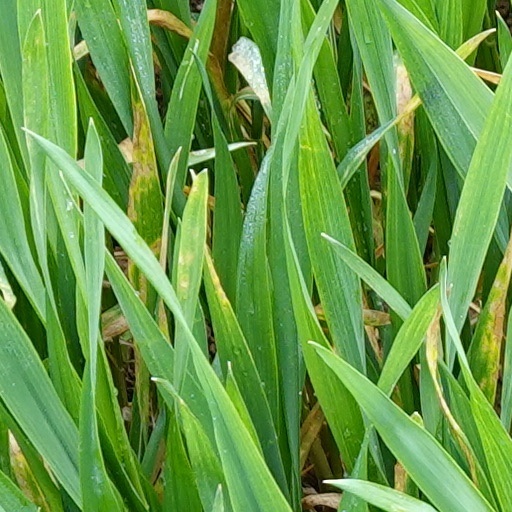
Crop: wheat